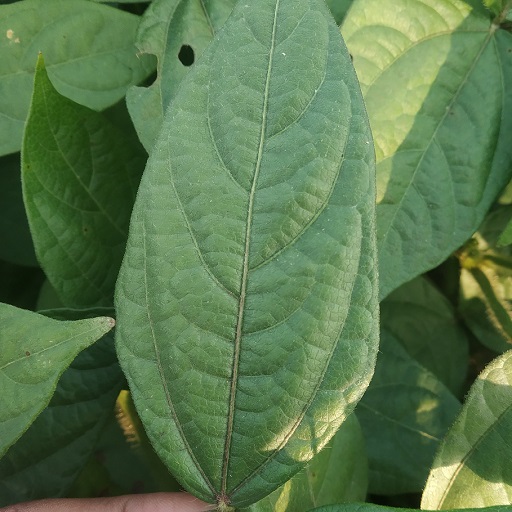
Label: Healthy